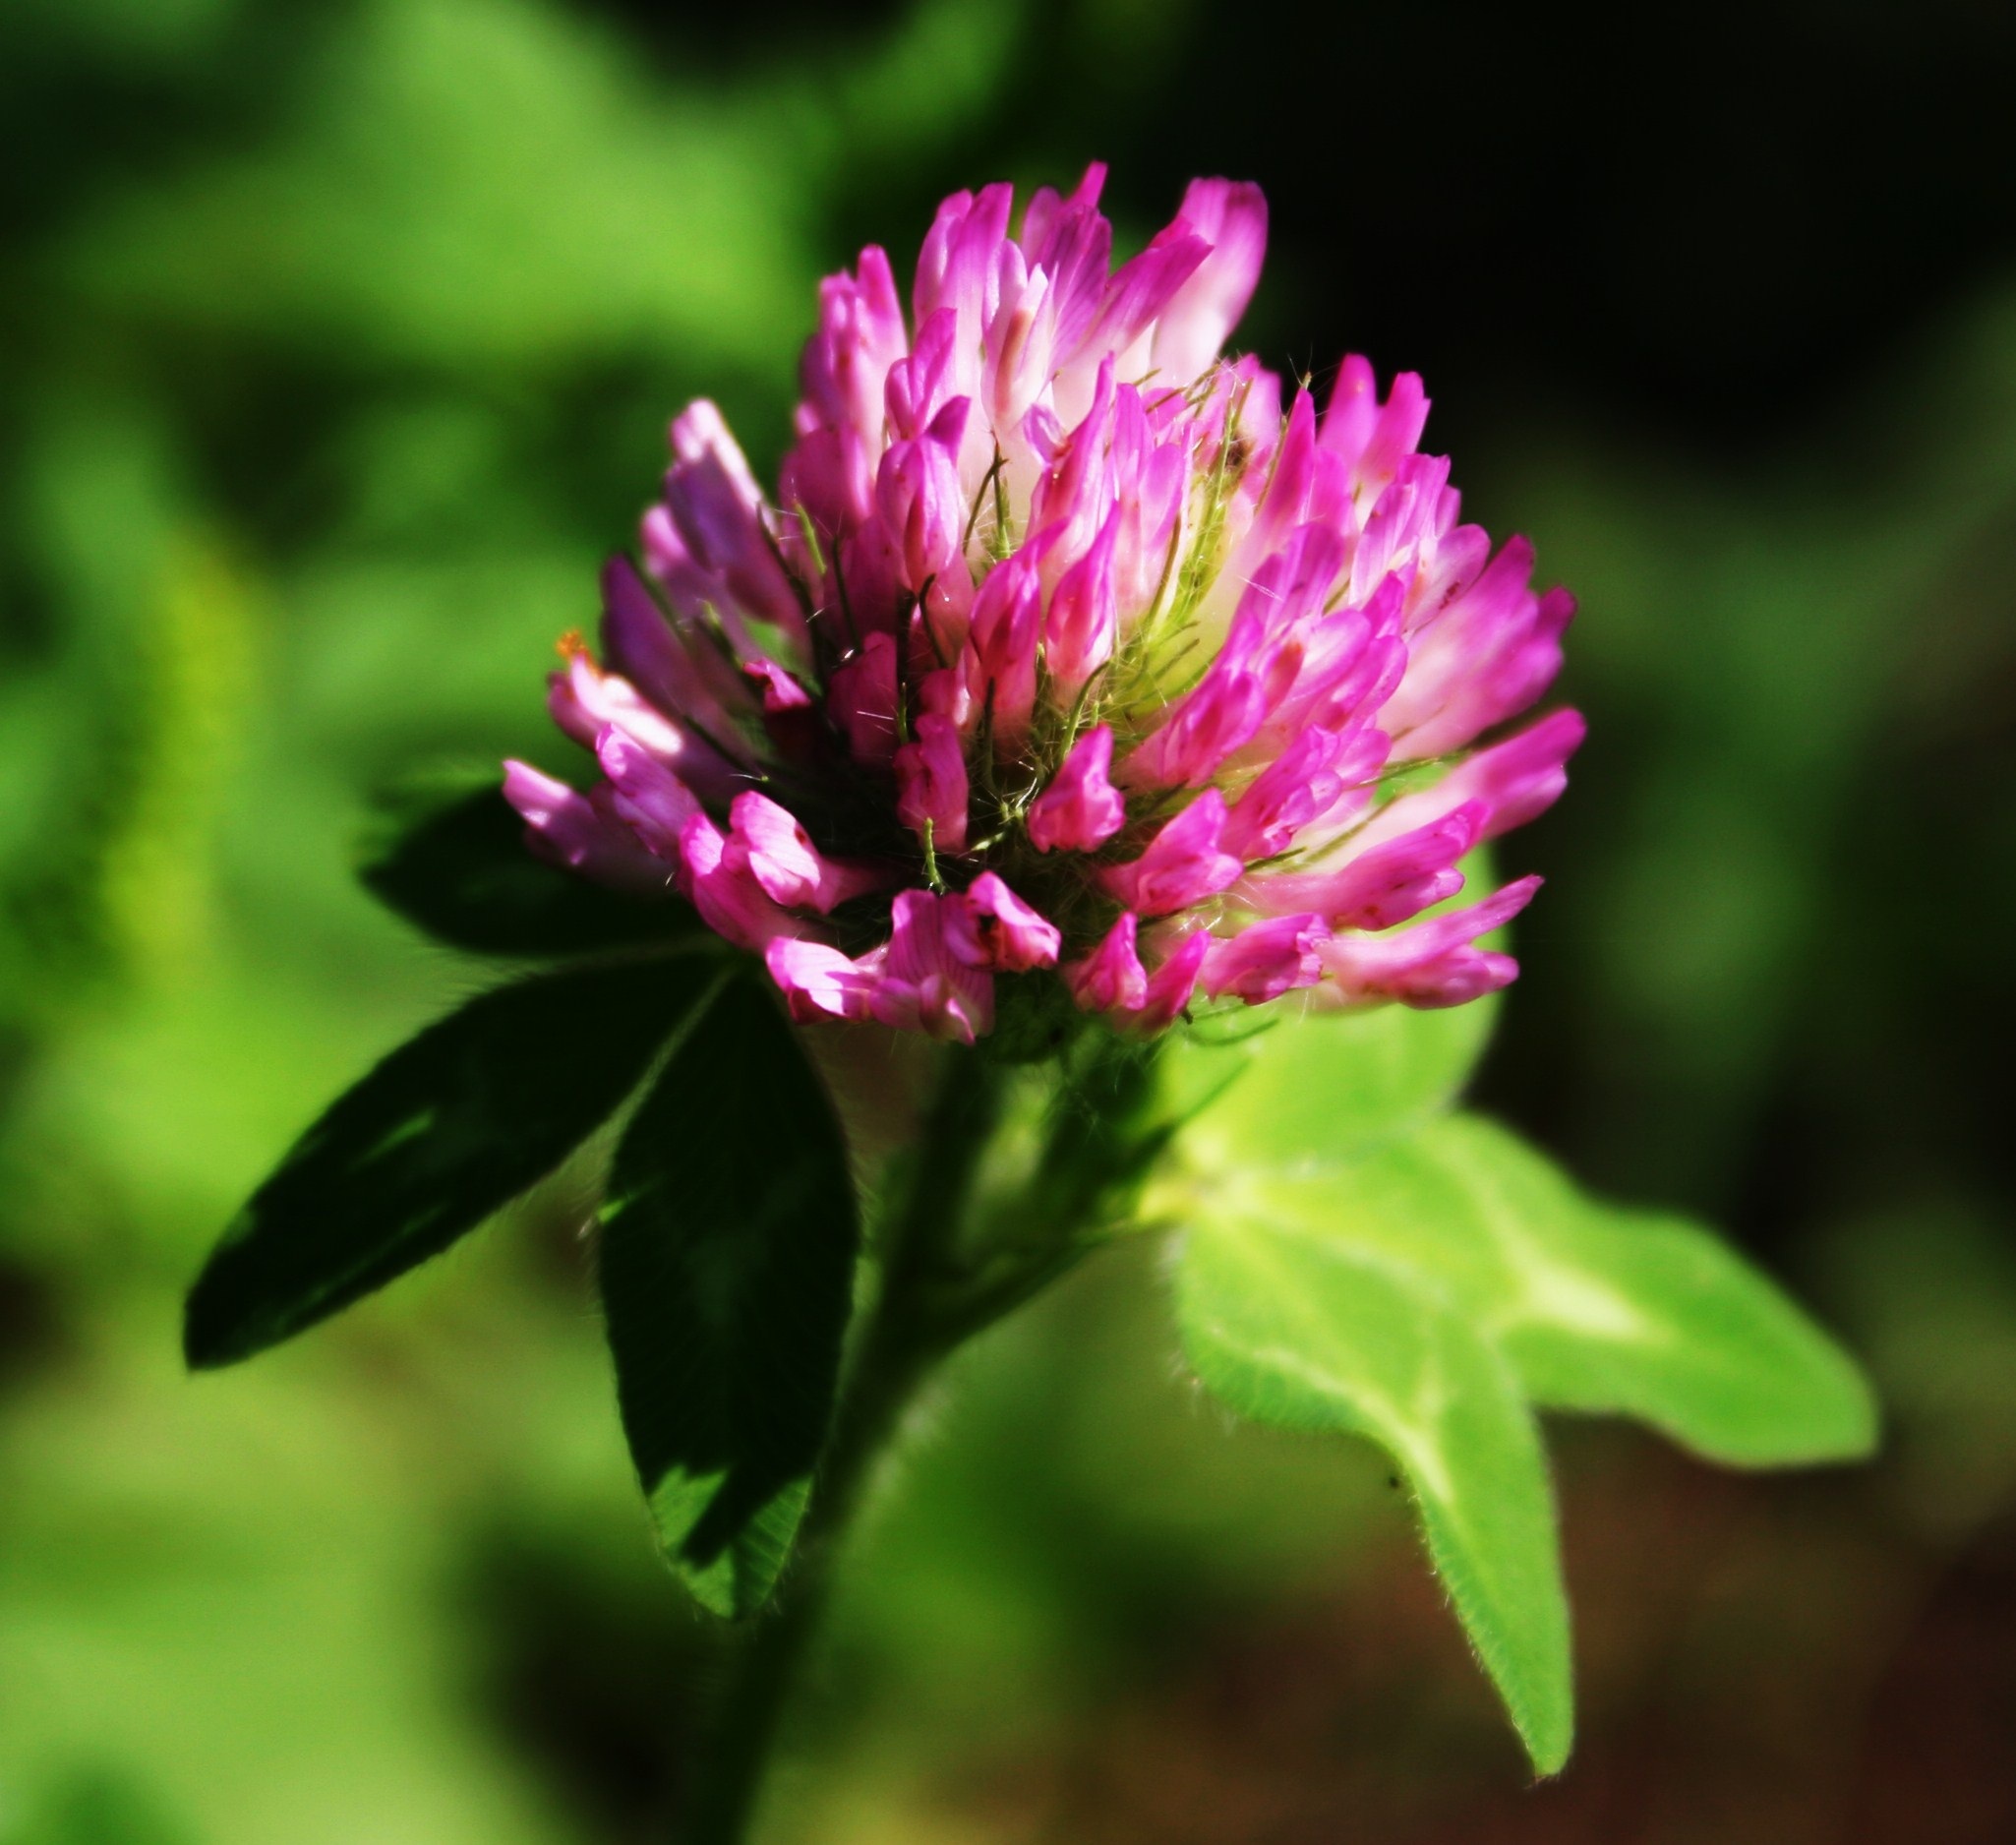
nature, blossom, plant, flower, petal, floral, green, botany, flora, clover, wildflower, close up, macro photography, flowering plant, annual plant, plant stem, land plant